Dale-Gudbrand's farm

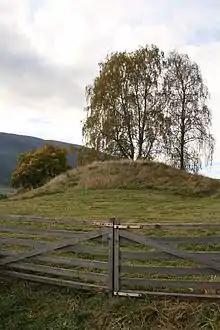
One of the grave mounds at Hundorp

Dale-Gudbrand's farm is a historical site in Hundorp in the municipality of Sør-Fron in Norway's Gudbrand Valley. It was selected as the millennium site (see Millennium site) for Oppland county and for the municipality of Sør-Fron in 1999. The farm lies in the middle of a major tumulus area dating back to the Iron Age. In 1755 Gerhard Schøning described five large grave mounds there as one of them was being removed. Now four of them remain; with diameters between , they are undoubtedly the largest in the Gudbrand Valley. In addition to the mounds, there is a square ring of stones and the remains of a round ring of stones at the site. There are also two medium-sized tumuli at the neighboring Hjetlund farm associated with the large tumuli at Hundorp.